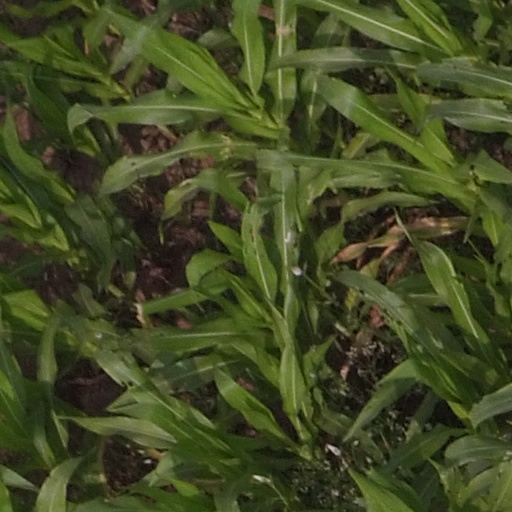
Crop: maize; corn